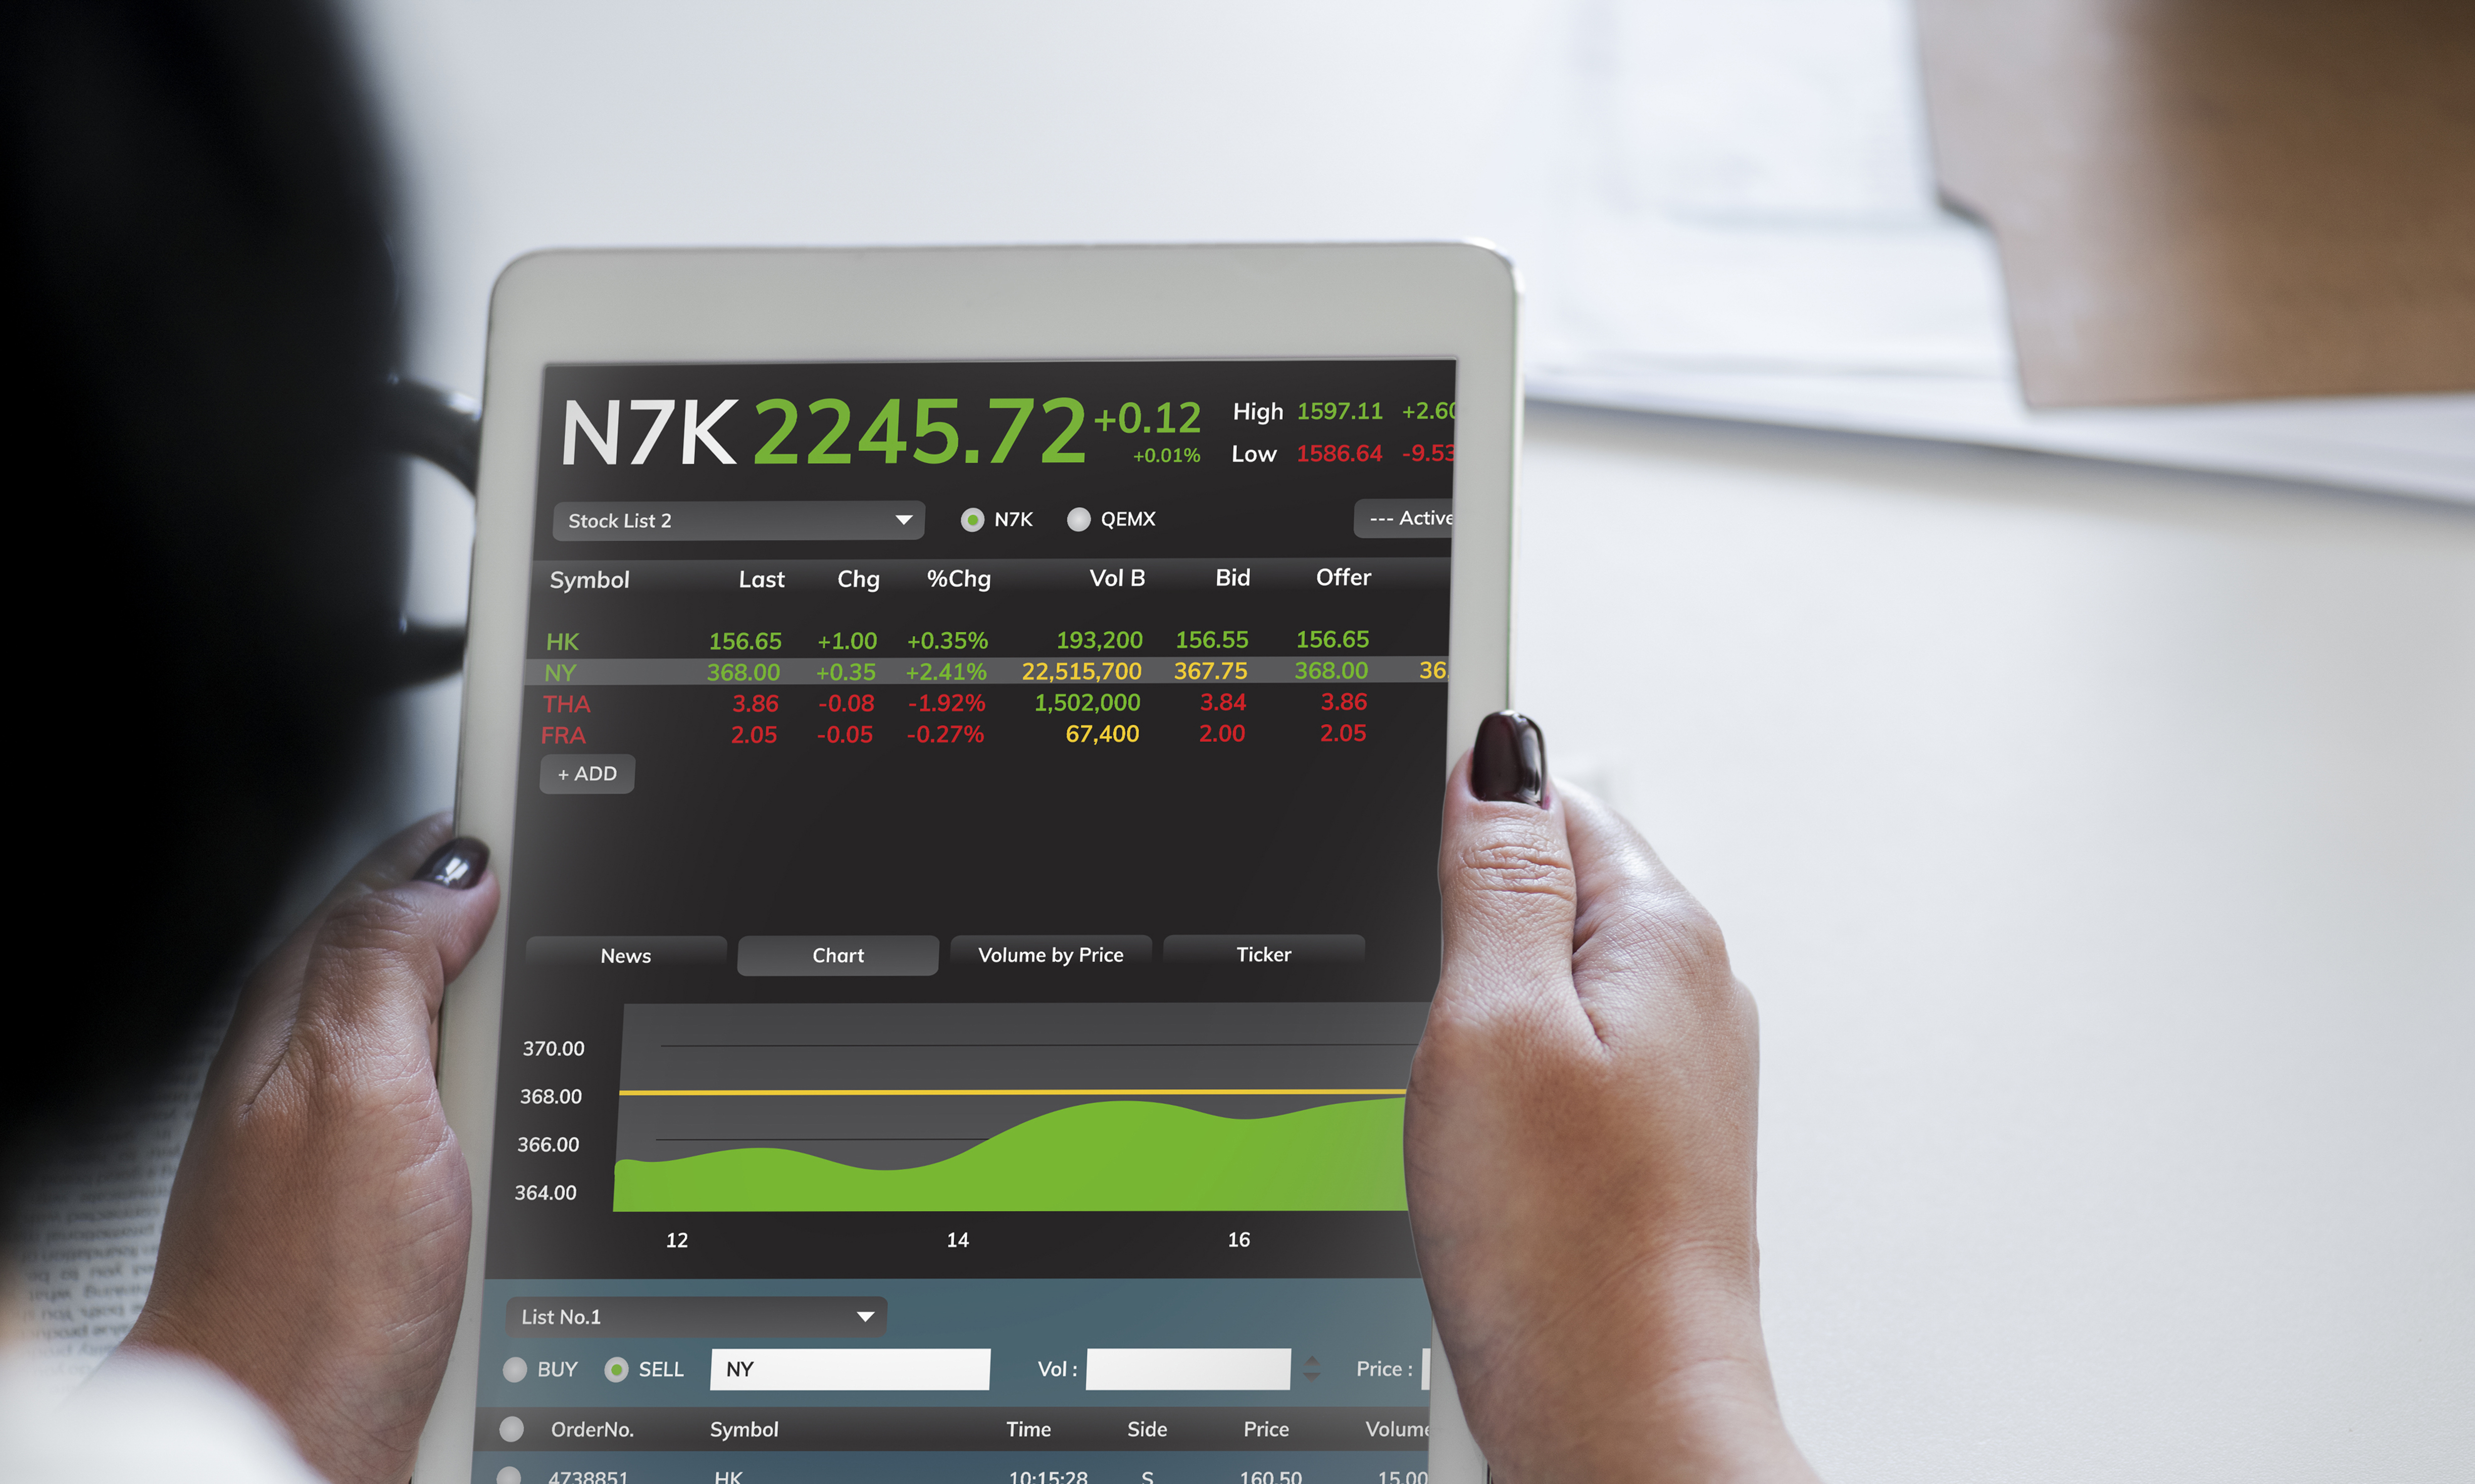
analysis, business, businesswoman, chart, communication, connection, data, data analysis, data management, development, device, digital, digital device, economics, finance, goals, graph, growth, hands, holding, improvement, increase, infographic, information, investment, marketing, media, mission, outcome, performance, person, presentation, progress, report, research, results, statistics, strategy, summary, tablet, target, technology, wireless, gadget, product, electronic device, electronics, font, hand, portable communications device, finger, communication device, smartphone, mobile phone